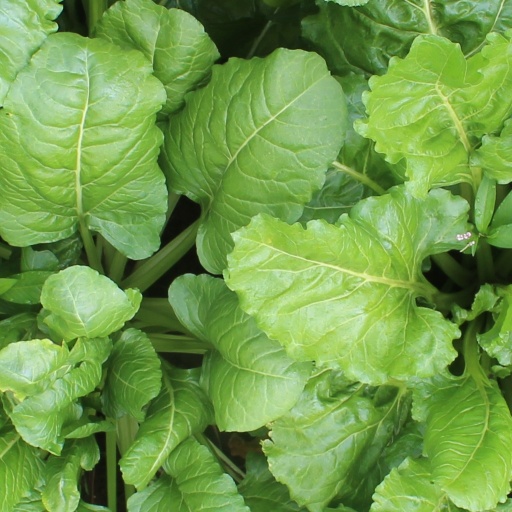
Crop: sugar beet